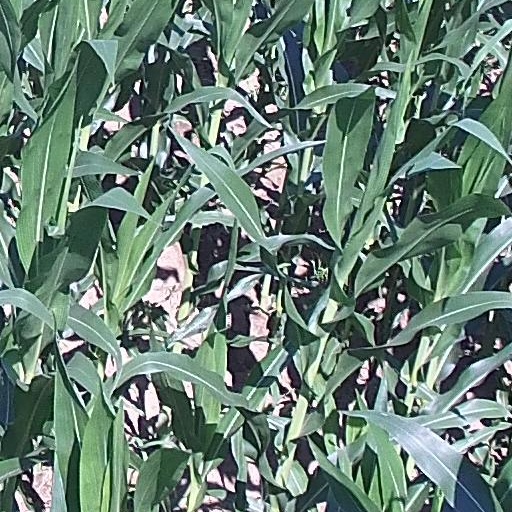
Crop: maize; corn